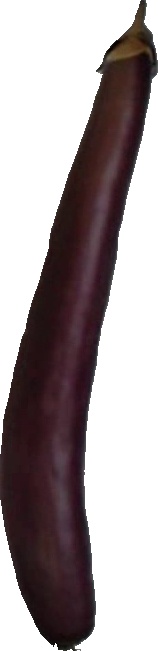
Label: eggplant_long_1